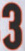
Number: 3